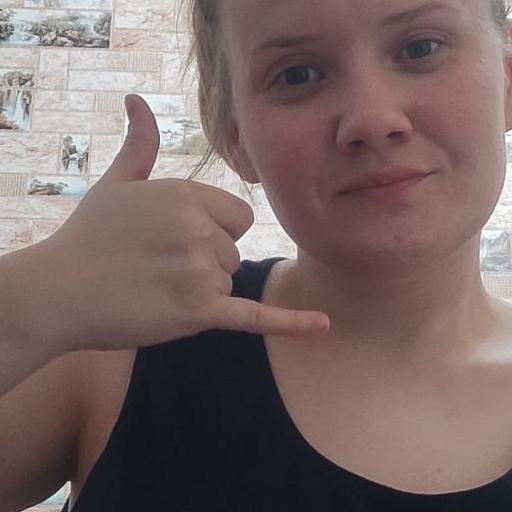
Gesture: call